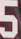
Number: 5